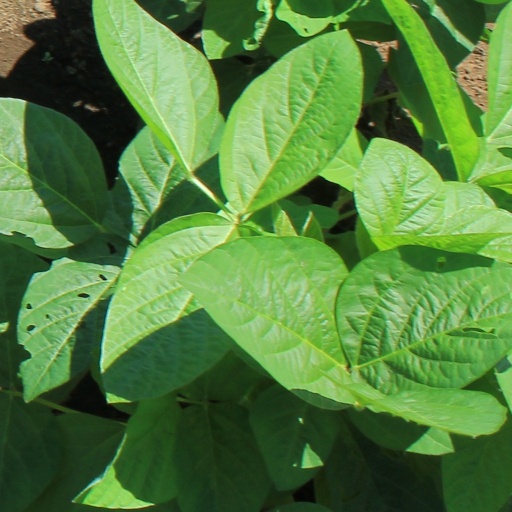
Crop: soybean